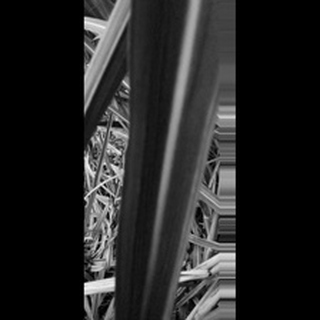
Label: sugarcane_yellow_leaf_disease